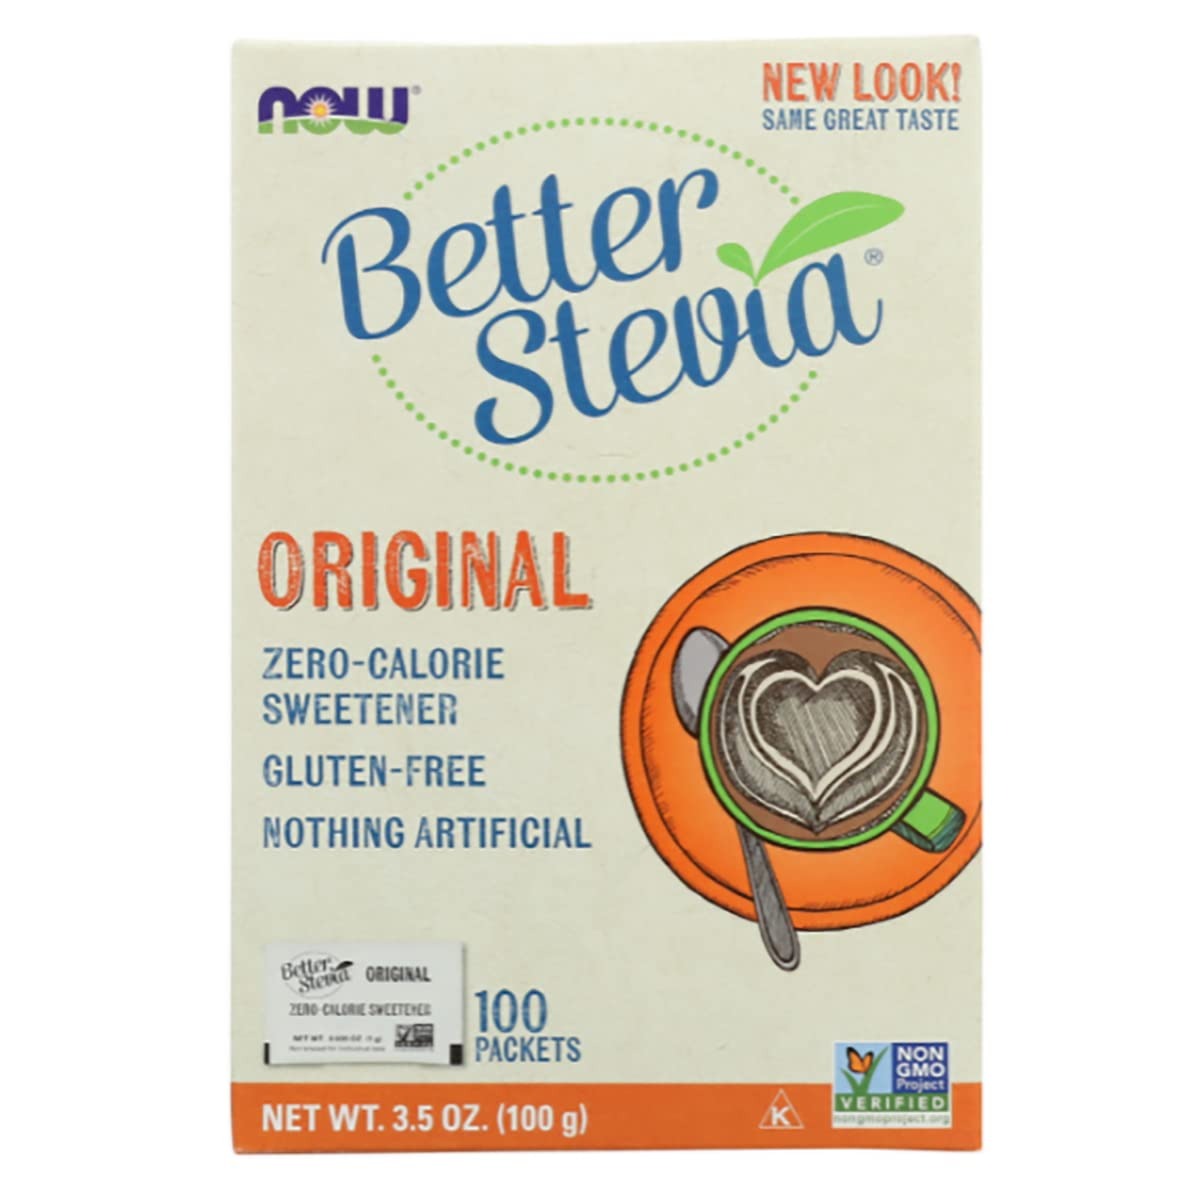
Item Name: Now Foods, Stevia 100 Packets, 3.5 Ounce
Bullet Point: NOW Foods Stevia Extract Powder Packets - 100 ct
Value: 100.0
Unit: Count

Price: 7.34